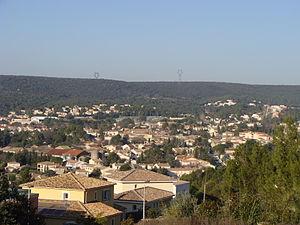
Le village de Saint-Gély-du-Fesc (Hérault).
Saint-Gély-du-Fesc est une commune française située dans le département de l'Hérault en région Occitanie en périphérie de Montpellier. Ses habitants sont appelés les Saint-Gillois.